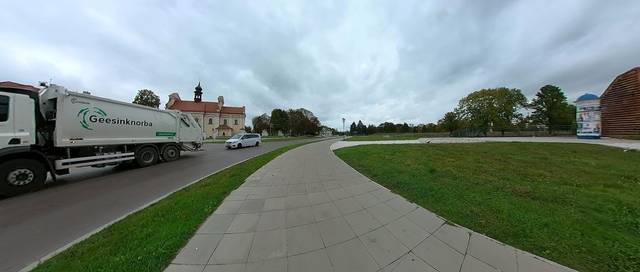
Region: Poland
Coordinates: 50.719, 23.254